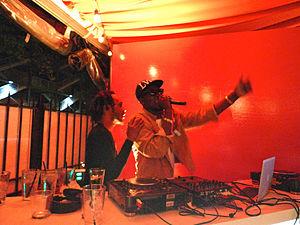
Theophilus London, né le 23 février 1987 à Trinité-et-Tobago, est un rappeur américain, ayant grandi dans le quartier de Brooklyn à New York.